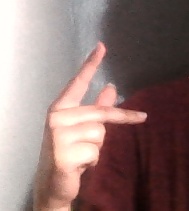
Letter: dha